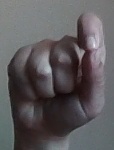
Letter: fa